Pterygotidae

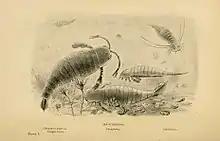
"Pterygotus" and other eurypterids illustrated by Joseph Smit in 1896.

Due to their unique features within the Eurypterida, the Pterygotidae has attracted a lot of attention ever since their discovery. The first fossils found, discovered by quarrymen in Scotland, were referred to as "Seraphims" by the quarrymen. When describing "Pterygotus" itself in 1839, Louis Agassiz first thought the fossils represented remains of fish, with the name meaning "winged one", and only recognized their nature as arthropod remains five years later in 1844.